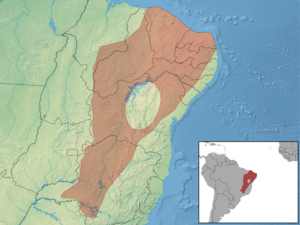
Thrichomys apereoides est une espèce de mammifères rongeurs de la famille des Echimyidae qui regroupe des rats épineux originaires d'Amérique latine.